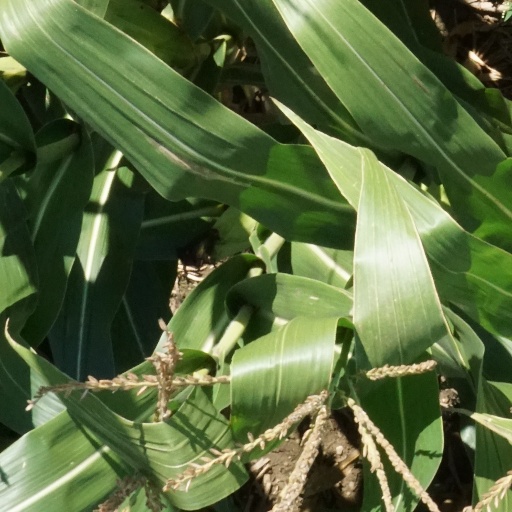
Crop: maize; corn